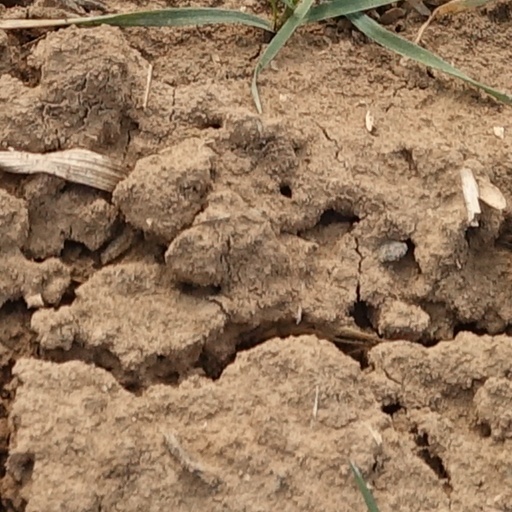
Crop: wheat